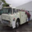
Label: truck